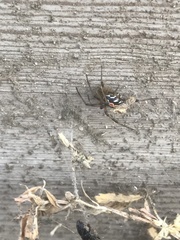
Species: Lactrodectus_hesperus